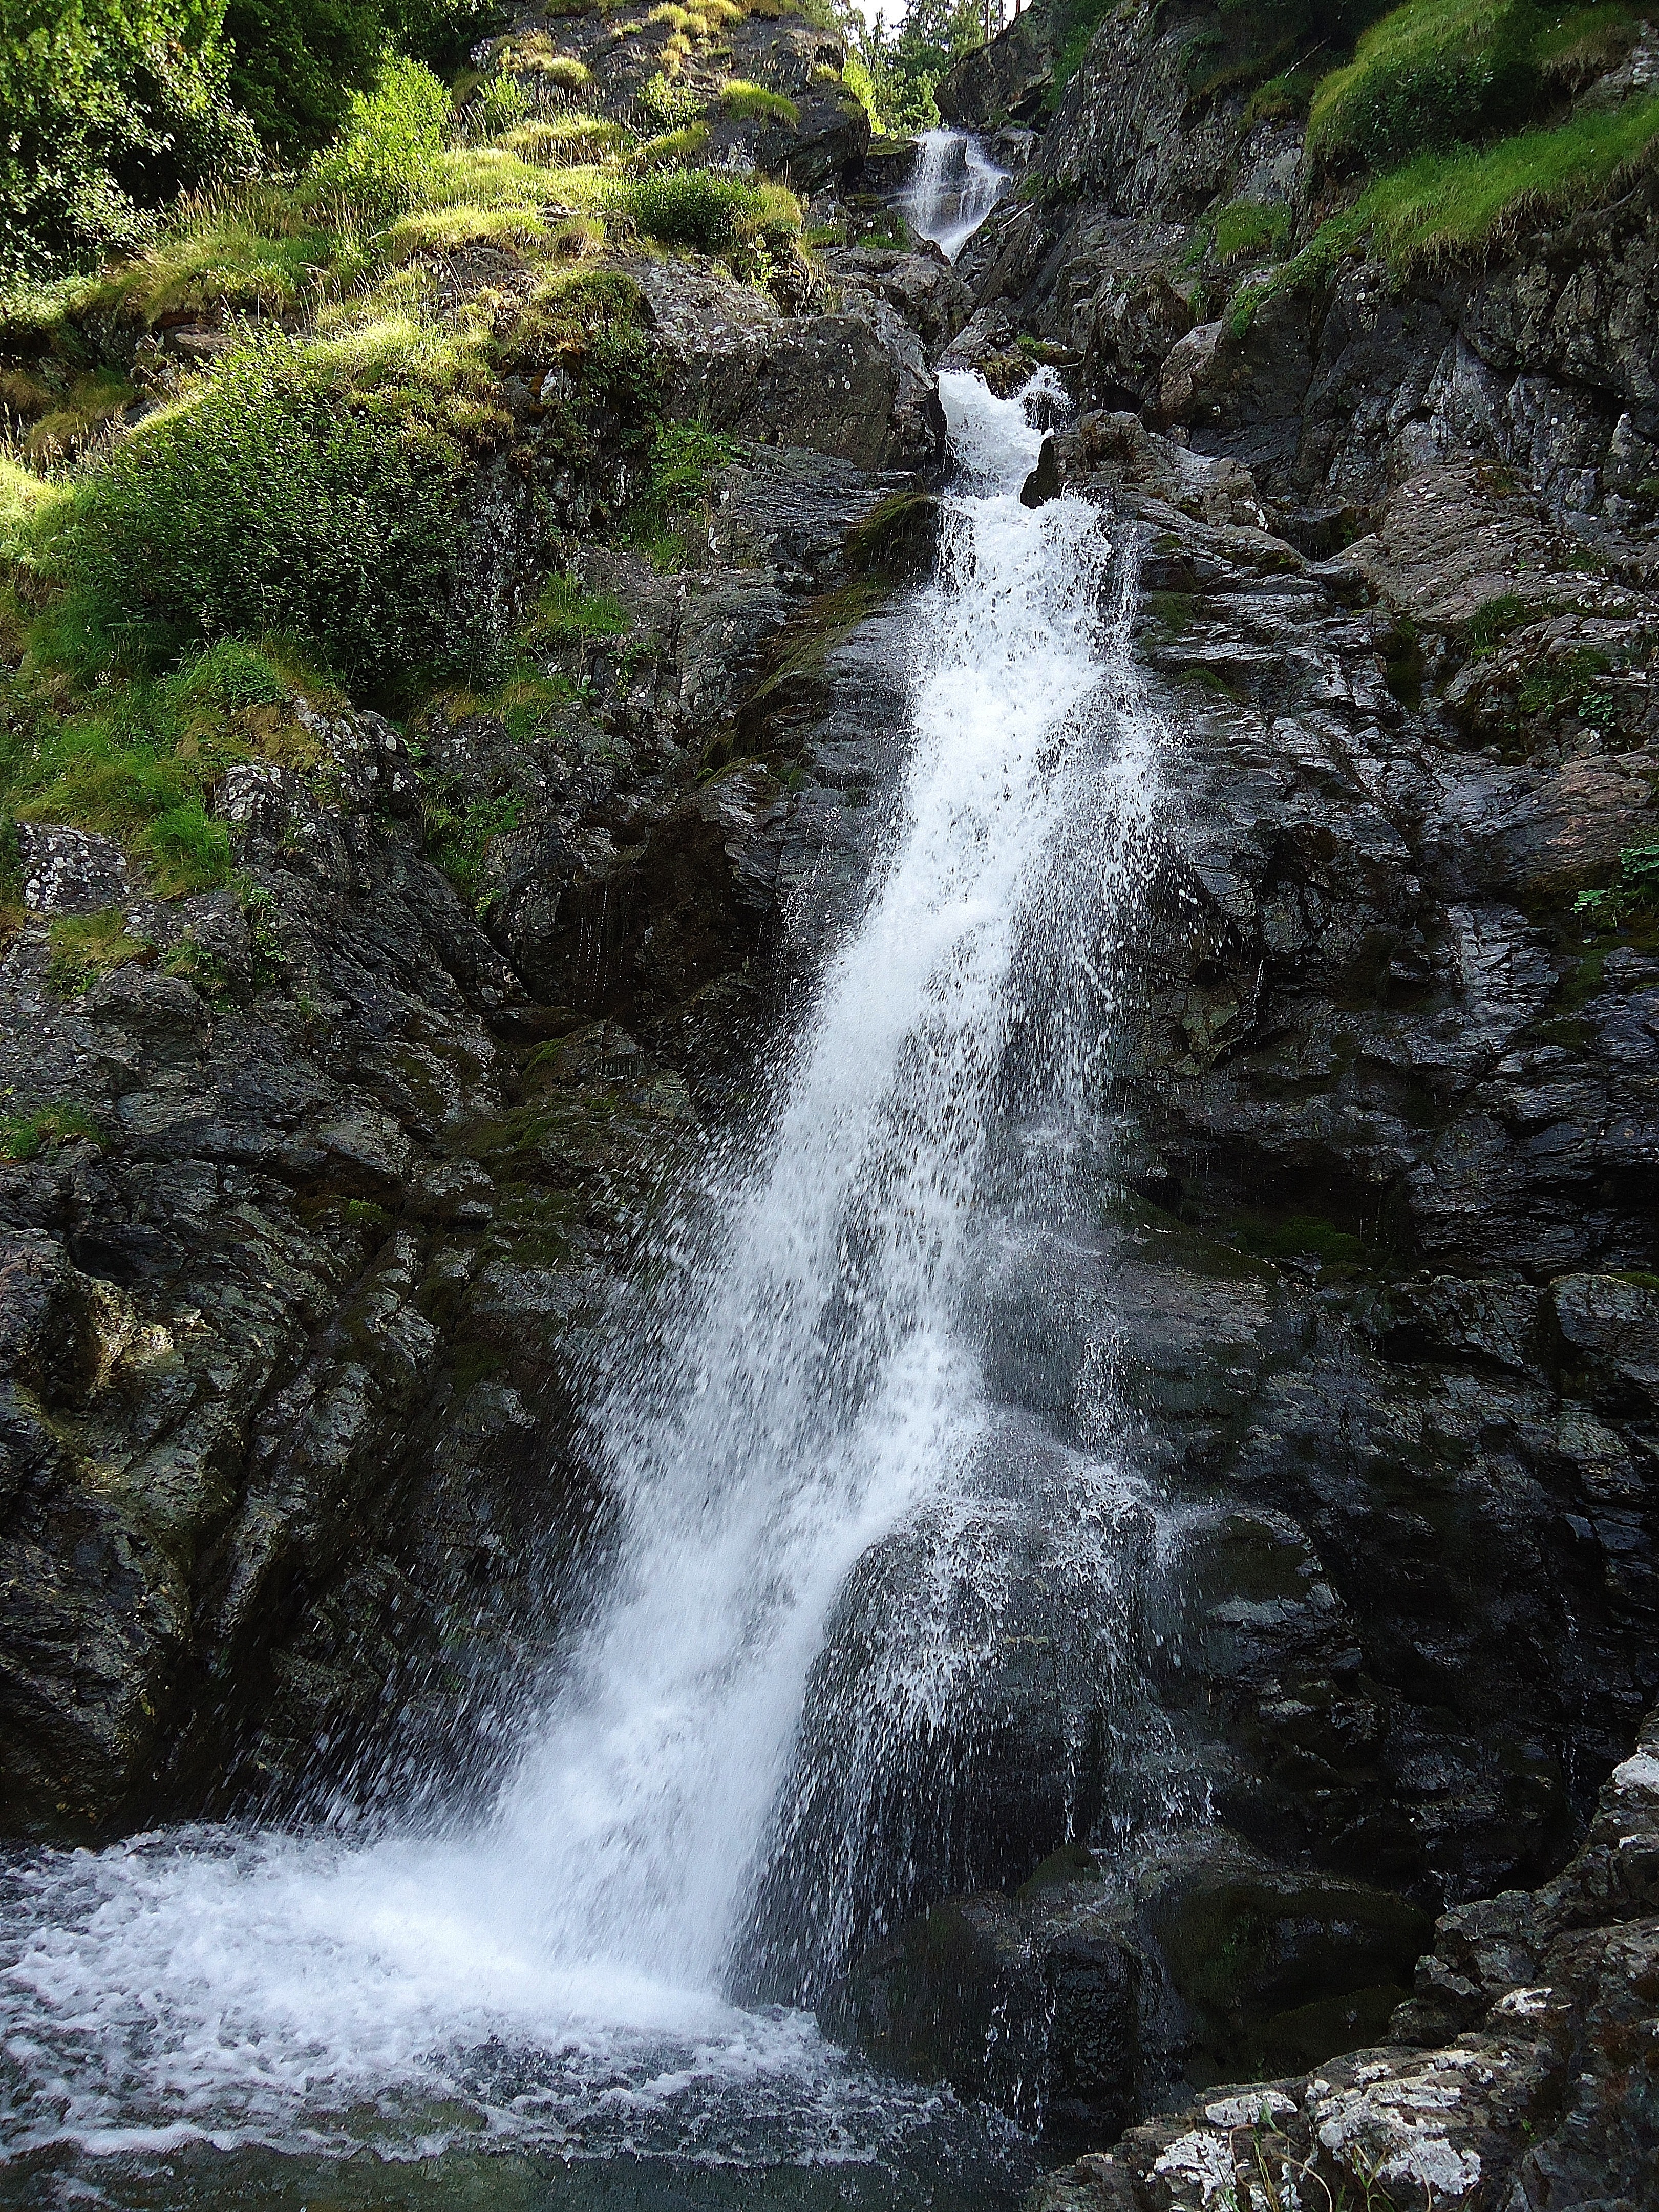
water, nature, waterfall, mountain, hiking, river, france, stream, cascade, rapid, body of water, alps, wasserfall, water feature, watercourse